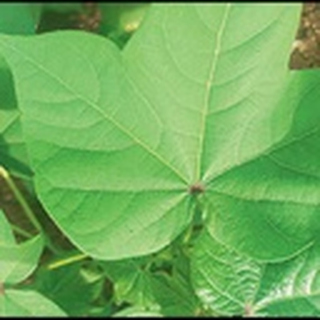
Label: healthy_cotton